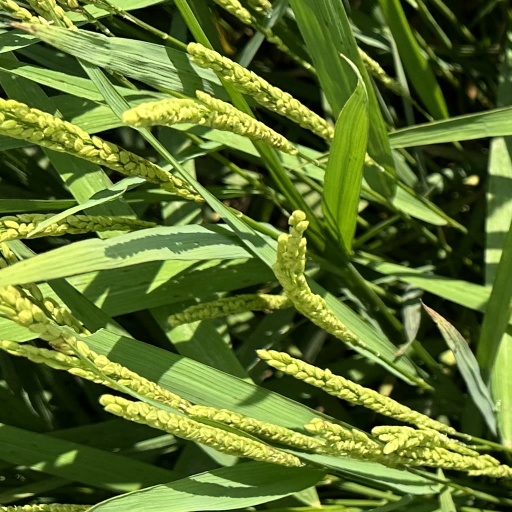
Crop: rice